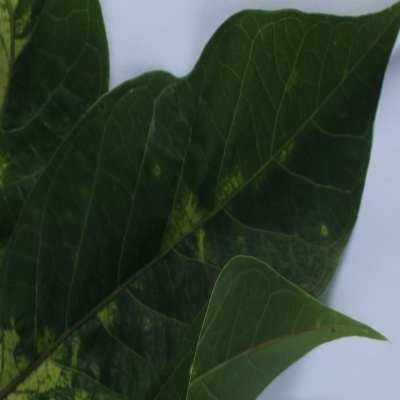
Crop: Cassava
Condition: mosaic